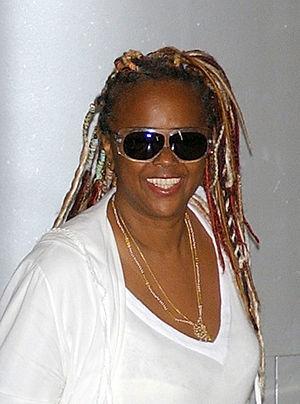
Le terme Afro-Brésiliens désigne les habitants noirs du Brésil, lesquels sont généralement des descendants d’esclaves originaires d’Afrique. Ce terme n’est pas d’un usage très répandu au Brésil même, où constructions et classifications sociales reposent sur l’apparence plutôt que sur l’ascendance réelle ; les personnes présentant des traits africains visibles, en particulier une peau sombre, sont généralement nommés negros ou, moins communément, pretos. Les membres d’un autre groupe de population, les pardos, sont susceptibles également de posséder une ascendance africaine, à des degrés divers. En fonction des circonstances, ceux dont les traits africains sont plus patents seront souvent catalogués par les autres comme negros, et par conséquent tendront à s’identifier eux-mêmes comme tels, au contraire de ceux chez qui ces traits sont plus discrets. Il importe de noter du reste que les termes pardo et preto sont peu usités en dehors du domaine des recensements statistiques, et que la société brésilienne dispose d’une panoplie de mots pour caractériser les personnes d’origine raciale mixte.